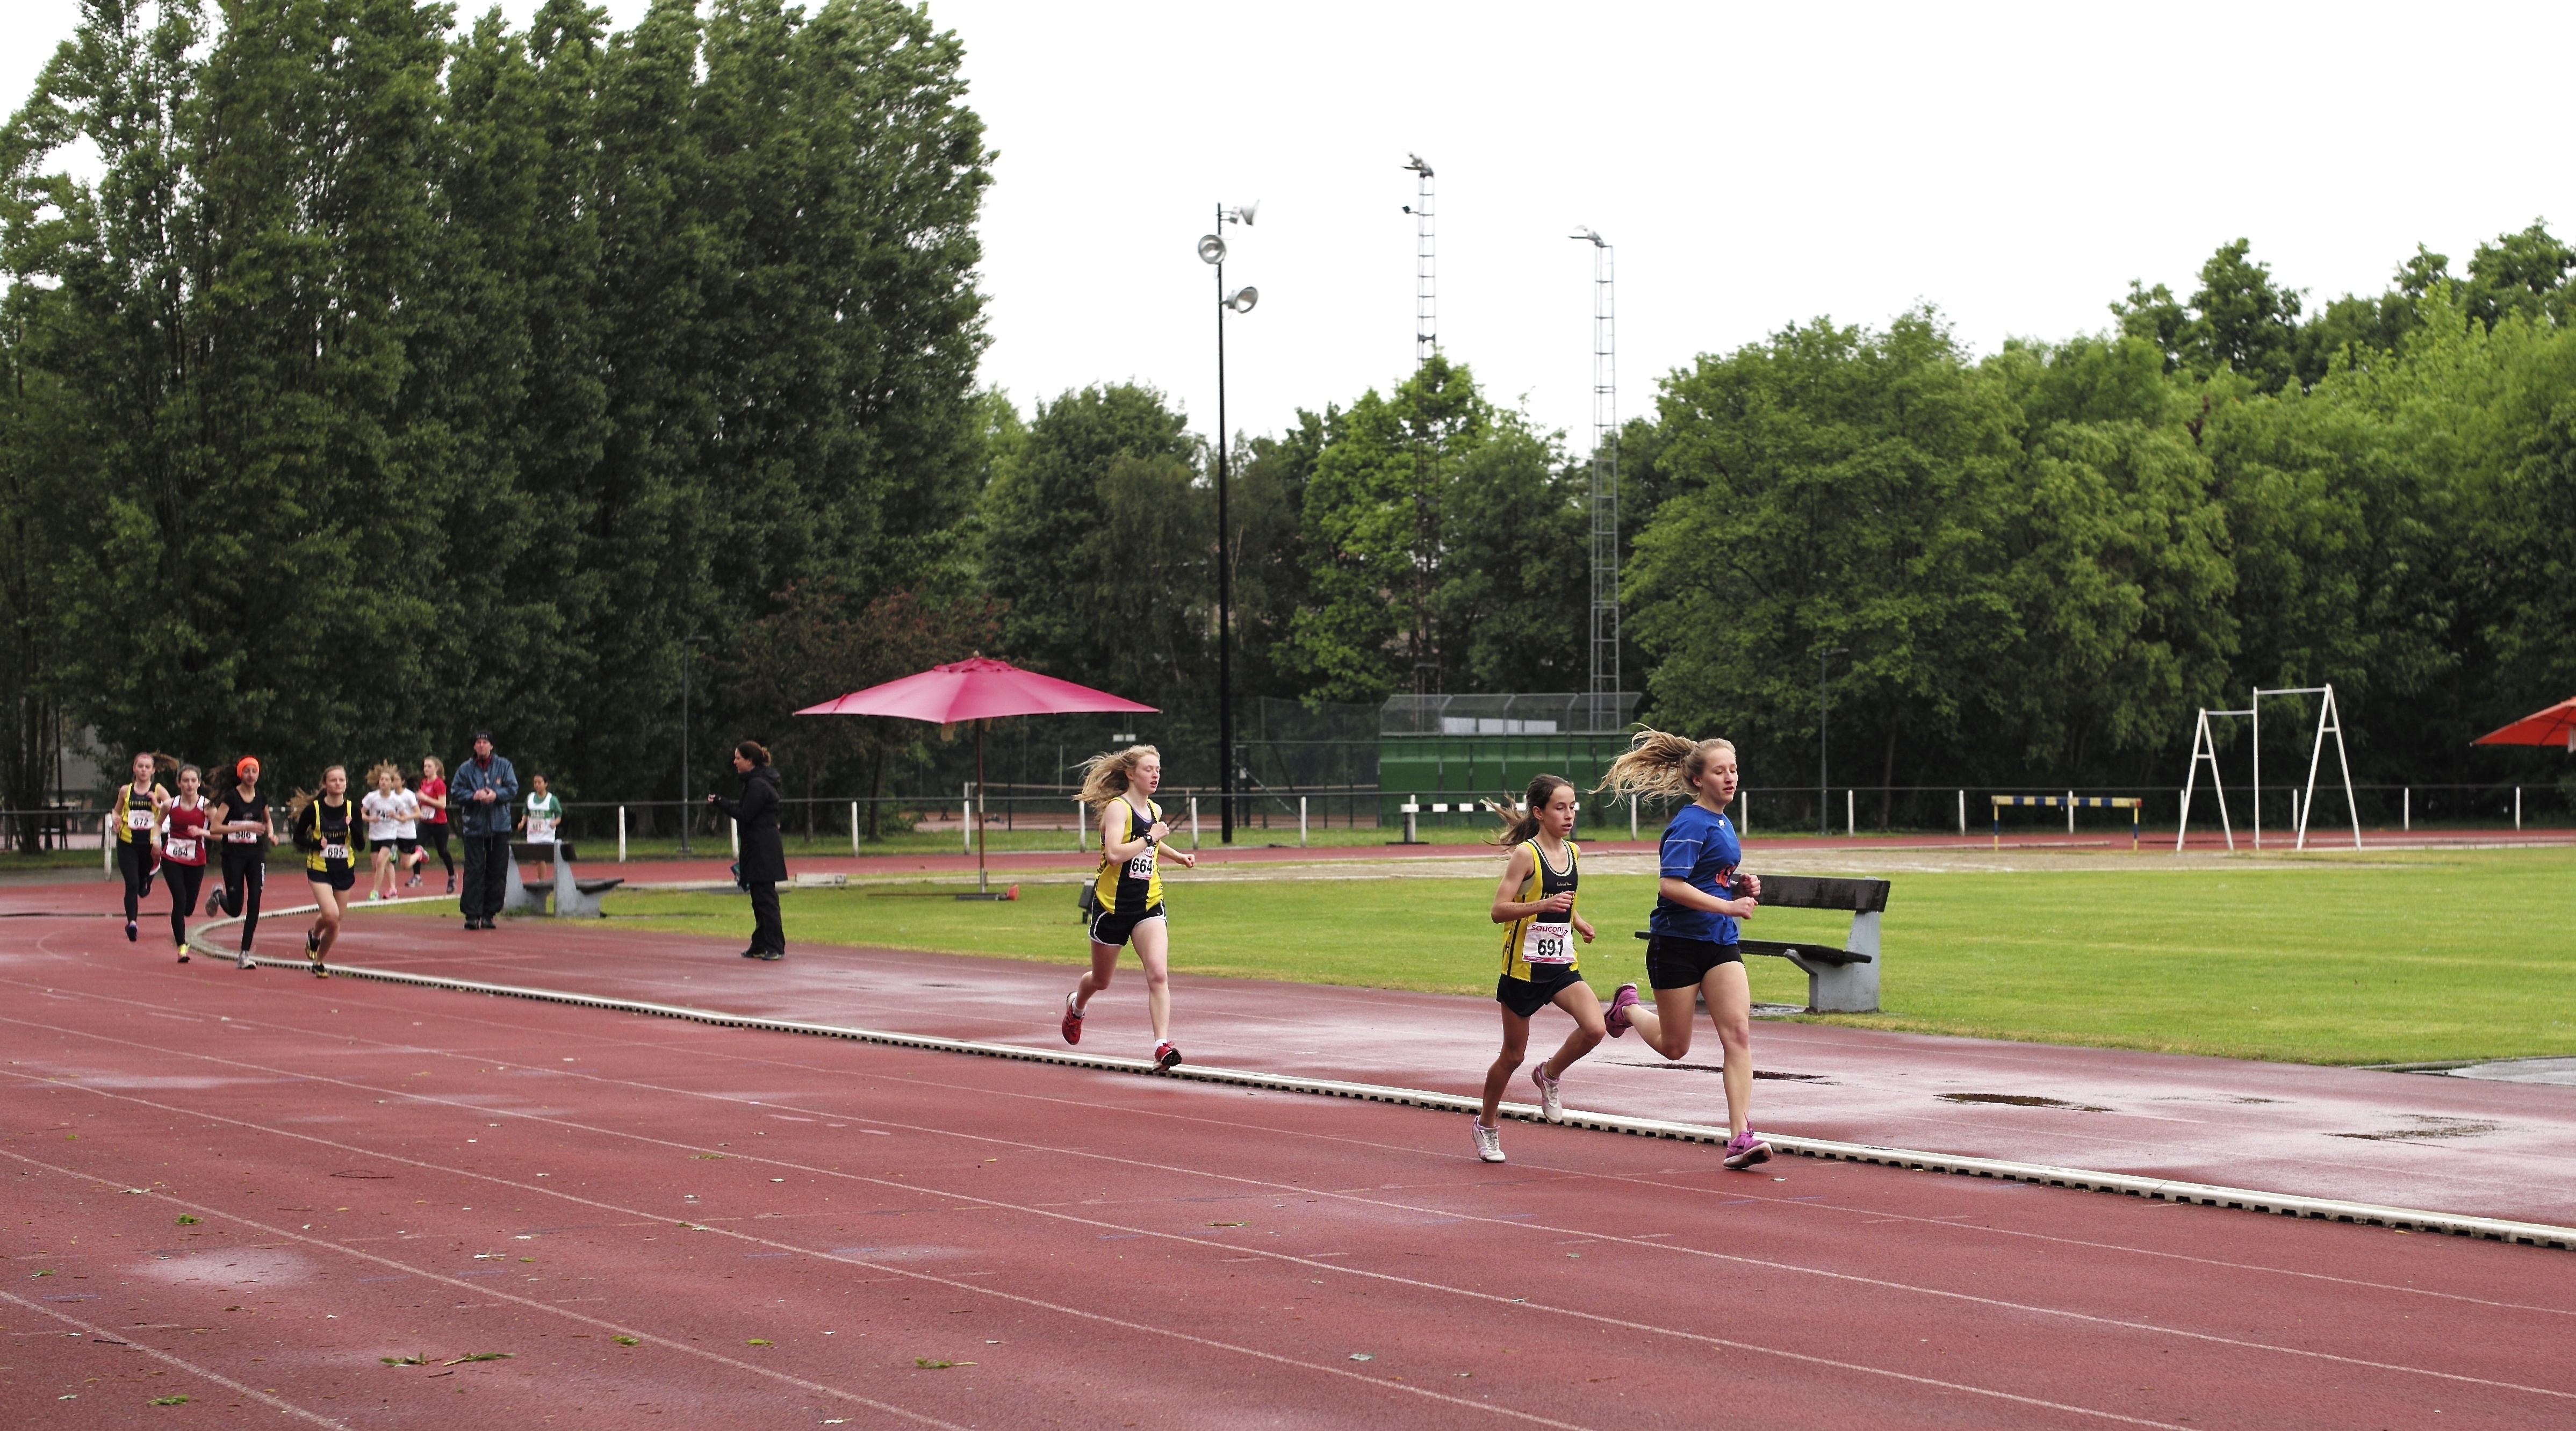
girl, track, sport, boy, running, run, runner, competition, sports, highschool, athletics, meet, sprint, trackfield, human action, track and field athletics